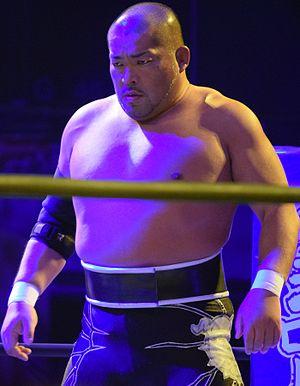
Chaos est un clan de catcheurs apparaissant principalement à la New Japan Pro Wrestling, une fédération de catch japonaise. Le groupe a été formé le 23 avril 2009, après que presque tous les membres de groupe Great Bash Heel se soient retournés contre leur leader Togi Makabe pour ensuite se réunir avec un nouveau leader, Shinsuke Nakamura. Peu de temps après, le nouveau groupe fut nommé Chaos. Shinsuke Nakamura en est le leader et son objectif commun est de ressusciter le style fort, qui selon lui a été abandonné après les départ de Antonio Inoki et Shinya Hashimoto. En tant que leader du Chaos, Shinsuke Nakamura a été l'un des meilleurs lutteurs de la NJPW, remportant le Championnat Poids lourd IWGP et le Championnat Intercontinental IWGP ainsi que le G1 Climax 2011 et la New Japan Cup 2014. Depuis sa création, Chaos a ajouté plusieurs nouveaux membres, notamment Kazuchika Okada qui a remporté le Championnat Poids lourd IWGP à quatre reprises, le G1 Climax en 2012 et 2014 et la New Japan Cup en 2014. Kazuchika Okada est devenu le leader de Chaos après le départ de Shinsuke Nakamura de la NJPW et a même succédé à Hiroshi Tanahashi comme "as" de la promotion, ou étoile supérieure.
Tomohiro Ishii est un catcheur japonais connu pour son parcours au sein de la New Japan Pro Wrestling. Il a remporté au cours de sa carrière 4 fois le championnat poids-libre NEVER.